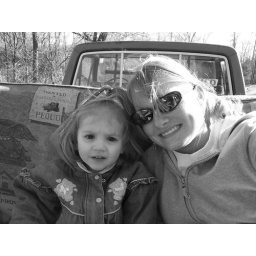
kickin' in it the bed of dad's truck